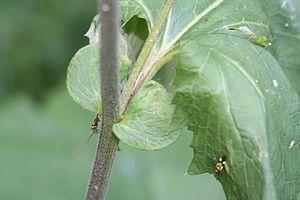
L'Adénostyle des Alpes également appelée Adénostyle glabre est une plante herbacée du genre Adenostyles et de la famille des Asteraceae.